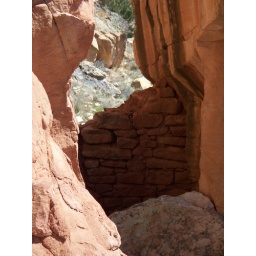
A small stone wall between two large boulders in Canyons of the Ancients National Monument